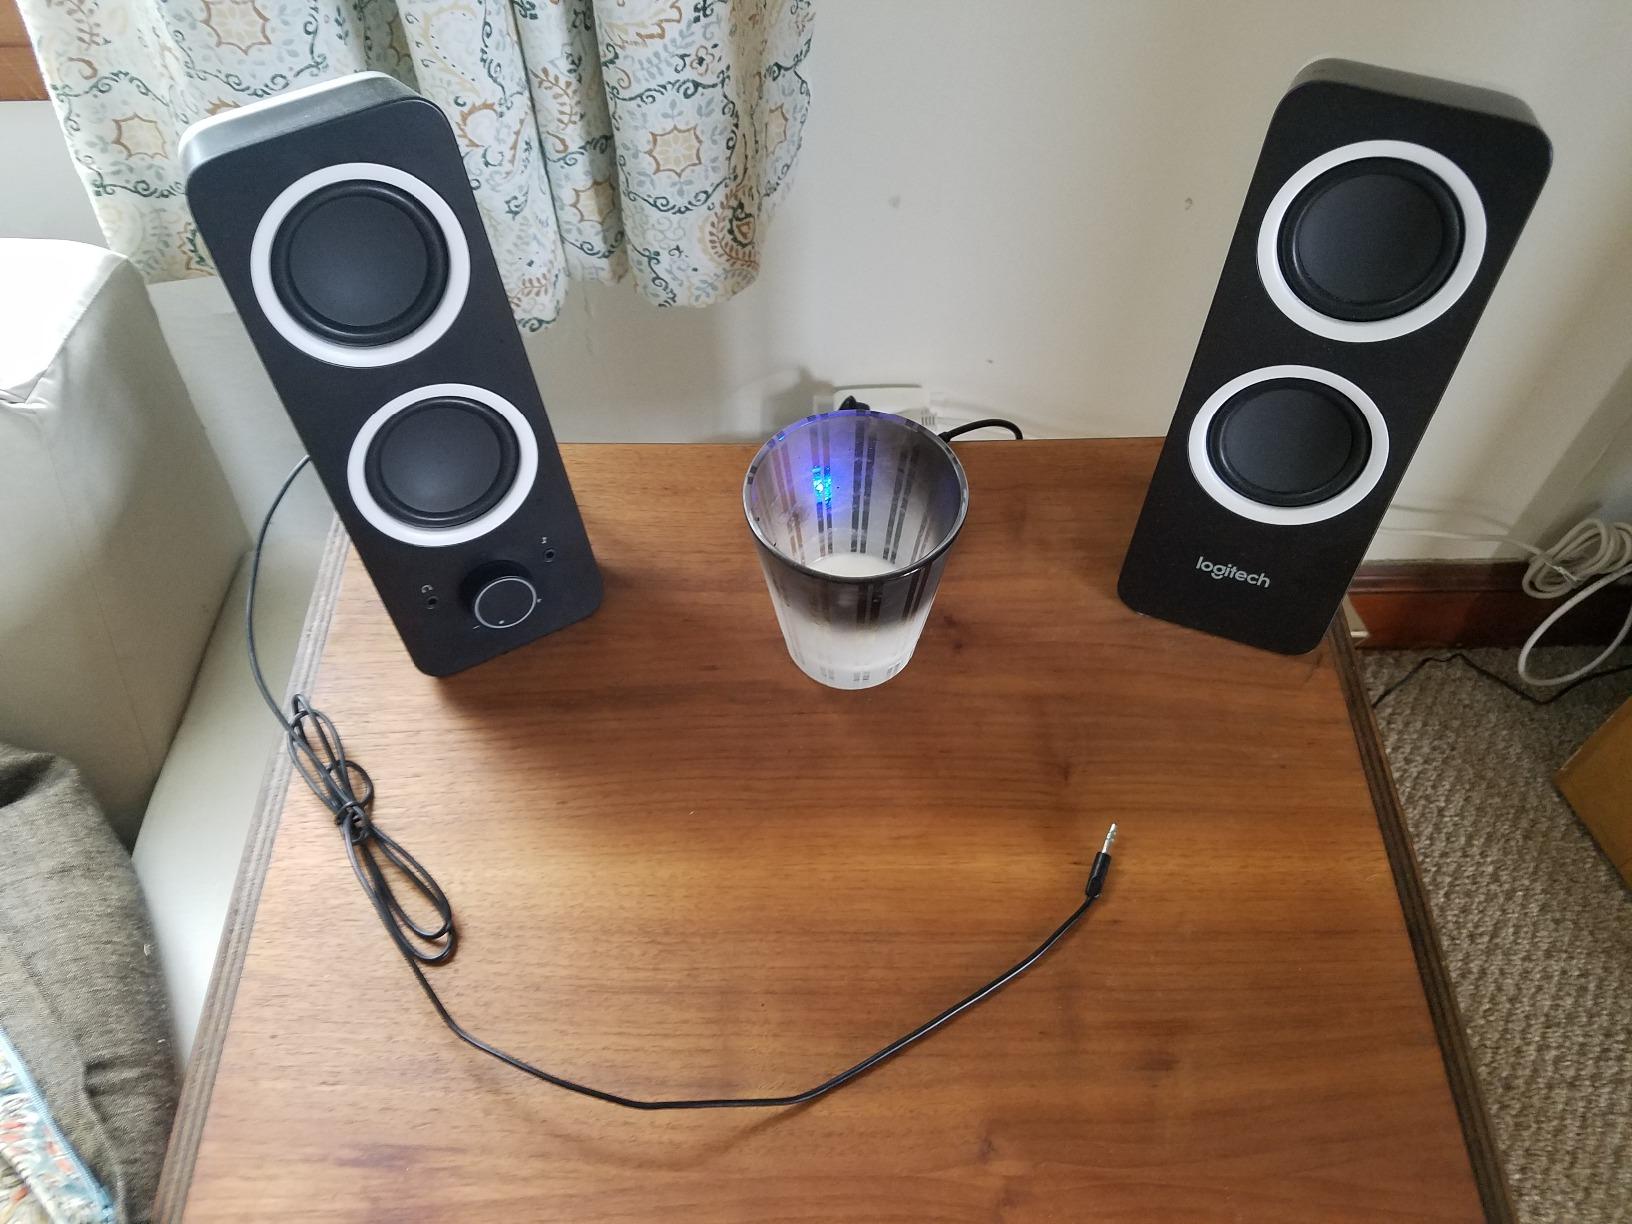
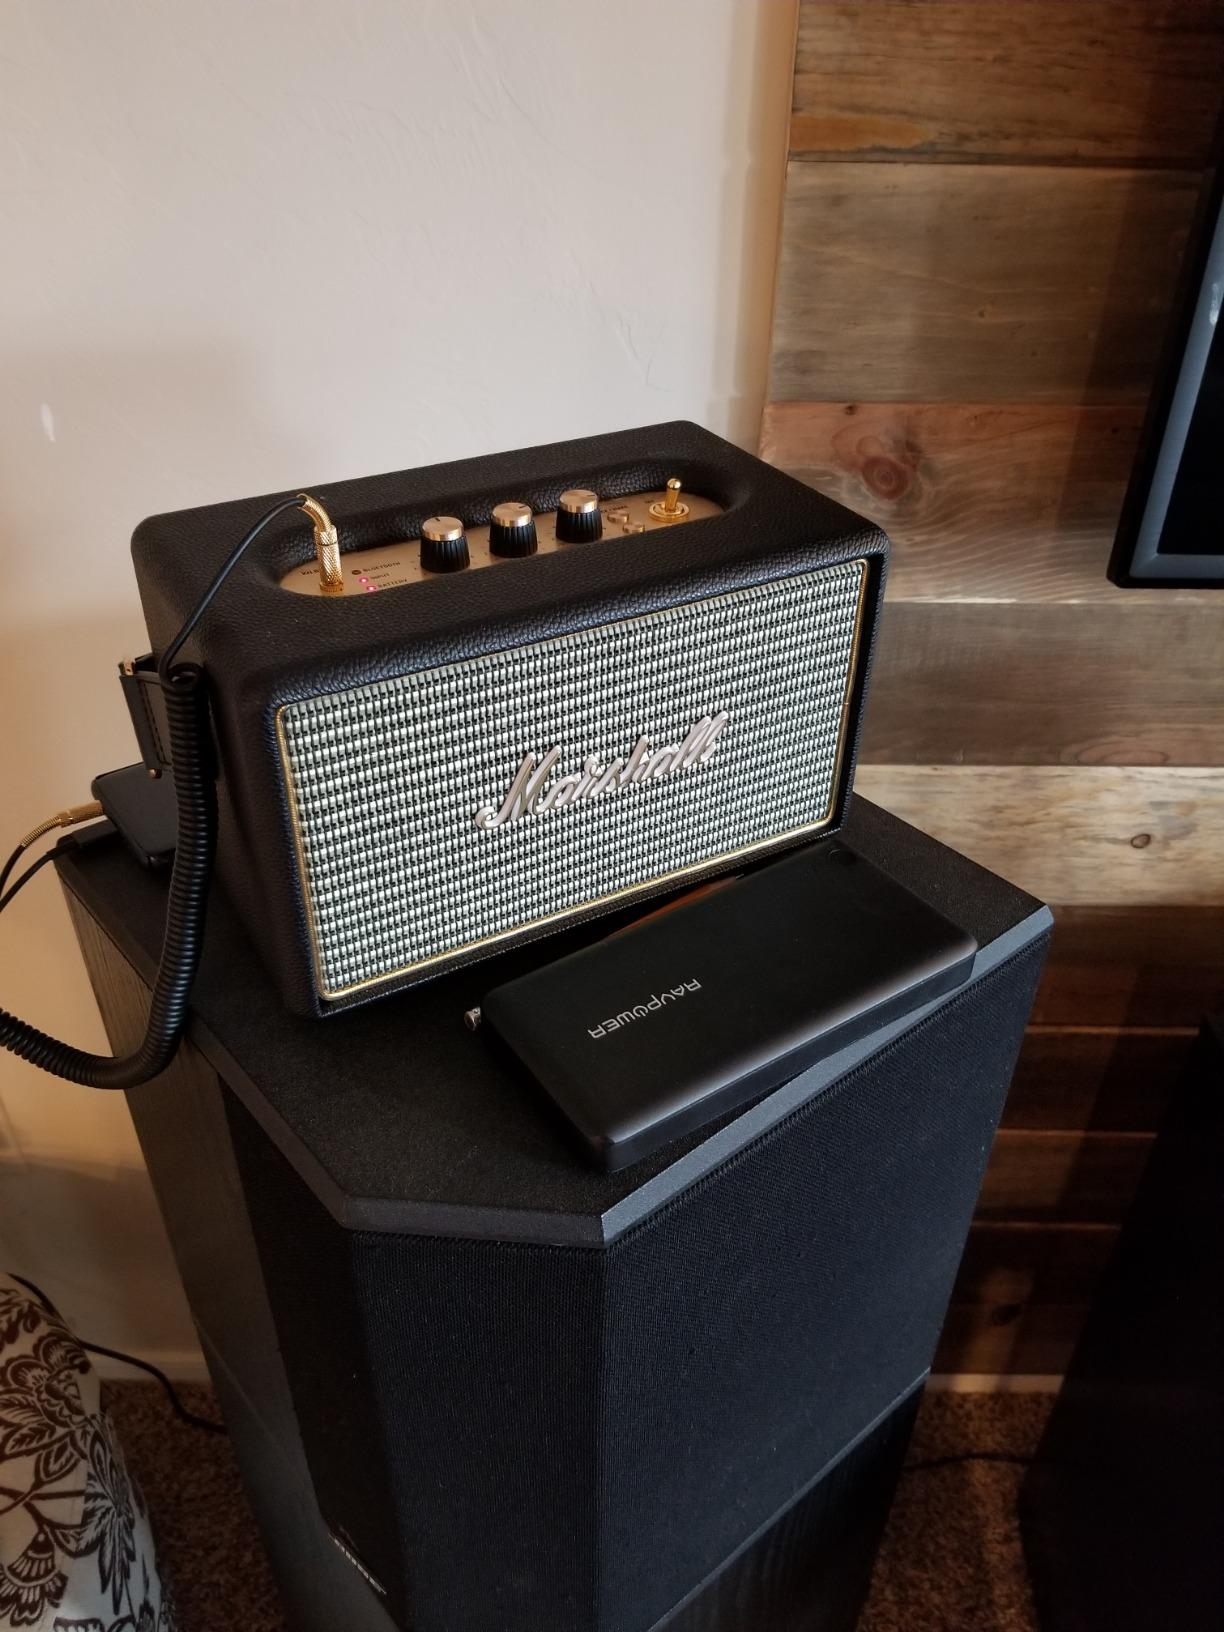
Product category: speaker
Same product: no